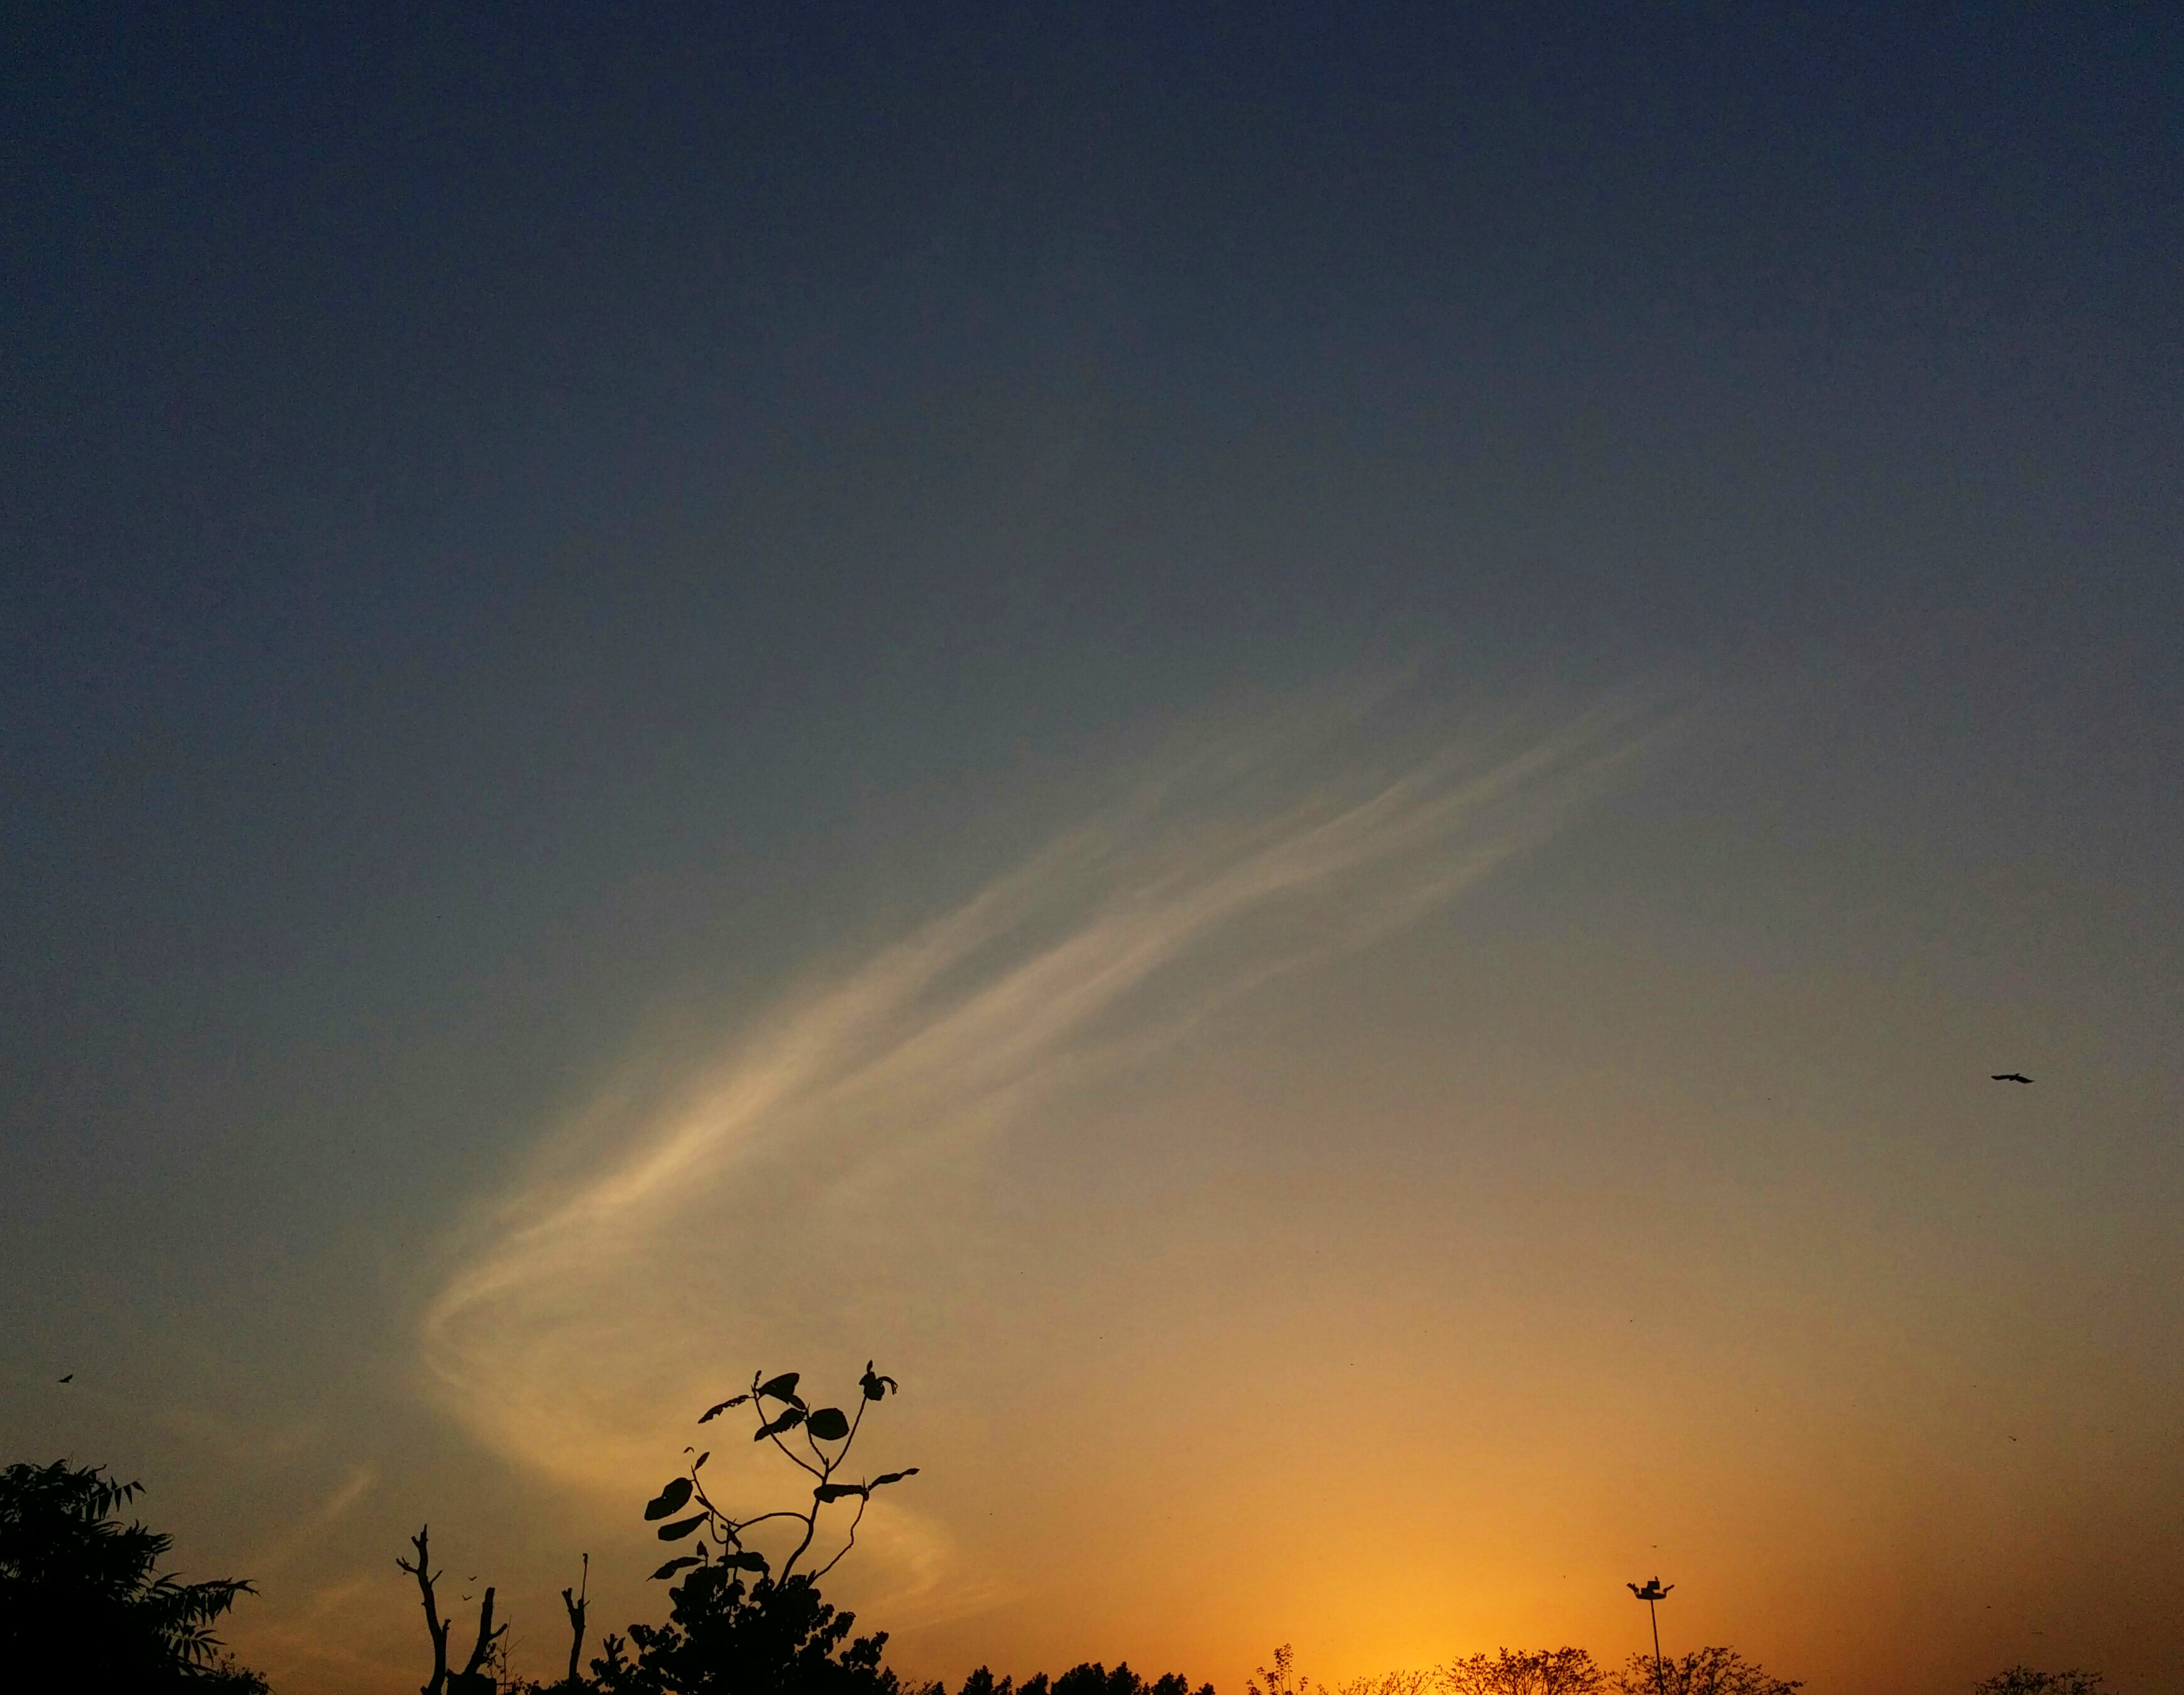
sunset, nature, evening, landscape, sky, tree, sun, outdoor, scenic, sunrise, travel, summer, dawn, light, environment, forest, background, beautiful, scene, silhouette, season, morning, grass, horizon, field, view, sunlight, meadow, blue, plant, land, vacation, wild, red, wood, countryside, mountain, tourism, holiday, palm, cloud, yellow, green, orange, dark, dusk, wonderland, beauty, fog, gold, atmosphere, daytime, afterglow, atmosphere of earth, phenomenon, cumulus, meteorological phenomenon, red sky at morning, calm